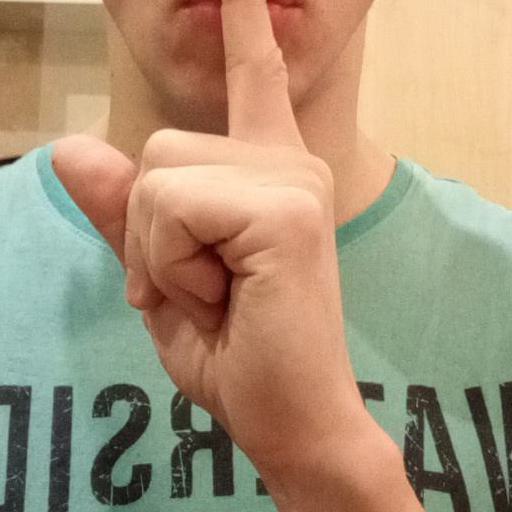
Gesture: mute